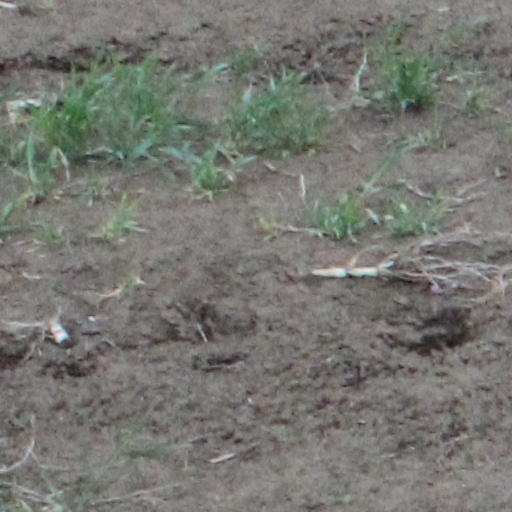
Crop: wheat